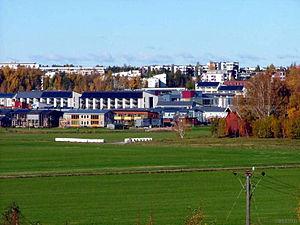
L'architecture de la Finlande a une histoire de plus de 800 ans et, alors que jusqu'à l'époque moderne, l'architecture était fortement influencée par les courants des deux nations voisines de la Finlande, à savoir la Suède et la Russie, dès le début du XIXᵉ siècle, les influences sont venues directement de l'extérieur. Dans un premier temps, lorsque des architectes étrangers itinérants ont commencé à exercer dans le pays, puis lorsque la profession d'architecte finlandais s'y est établie. L'architecture finlandaise a également contribué de manière significative à plusieurs styles internationaux, tels que le Jugendstil, ou Art nouveau, le classicisme nordique et le fonctionnalisme. Plus particulièrement, les travaux de l'architecte moderniste Eliel Saarinen, l'architecte le plus connu du pays, ont eu une influence considérable à l'échelle mondiale. Mais l'architecte moderniste Alvar Aalto, considéré comme l'une des figures majeures de l'histoire mondiale de l'architecture moderne, est encore plus renommé qu'Eliel Saarinen. Dans un article de 1922, intitulé Motifs des âges passés, Aalto discute des influences nationales et internationales en Finlande :
Latokartano est une section du quartier de Viikki à Helsinki en Finlande. Latokartano est aussi un district d'Helsinki.